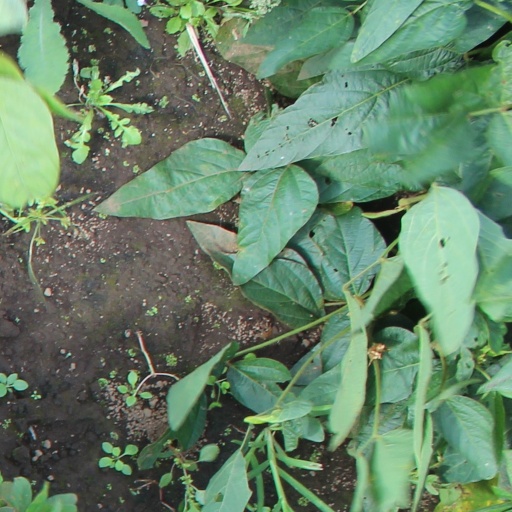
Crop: soybean